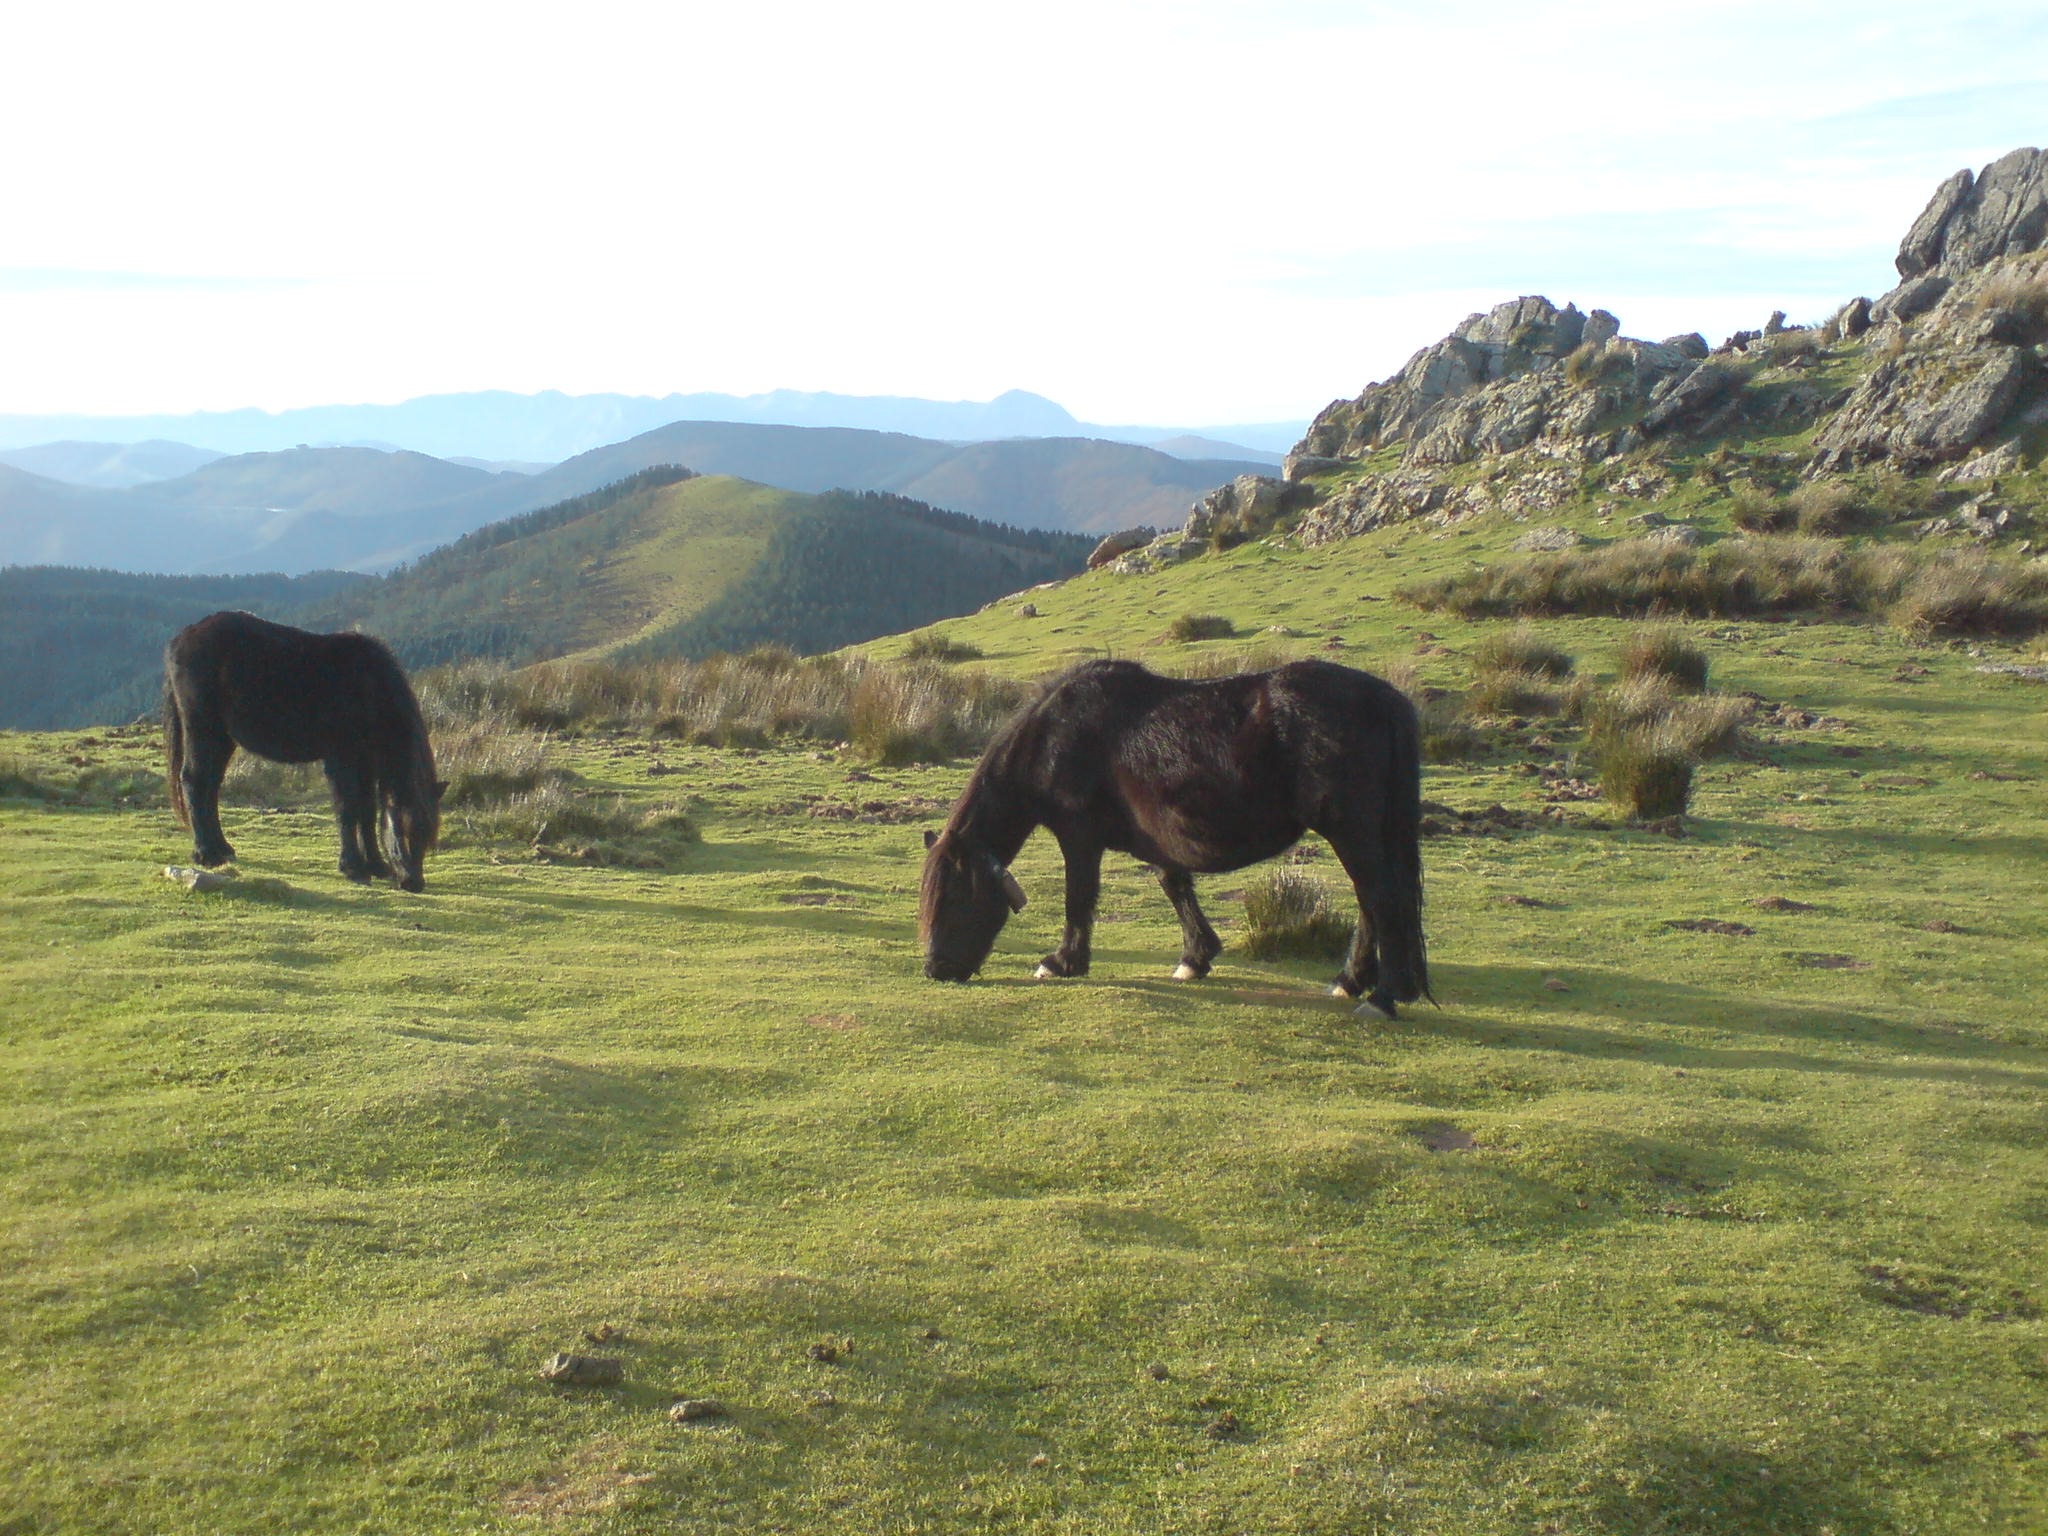
landscape, nature, meadow, wildlife, herd, pasture, grazing, horse, mammal, fauna, plain, elephant, horses, grassland, mare, safari, ecosystem, steppe, natural environment, horse like mammal, mustang horse, elephants and mammoths, adarra